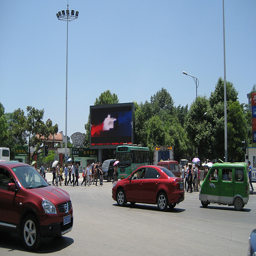
a greien car and two red cars on the street
A few cars in a parking next to a small green van.
Cars and buses driving on a street with groups of pedestrians crossing.
The cars are waiting for people to cross the street.
A group of people and some vehicles in a lot.